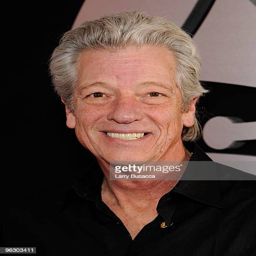
blues artist arrives at awards held